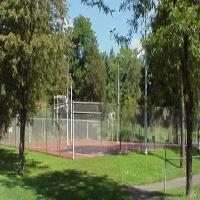
Weather: sun or clear